Glacier National Park (U.S.)

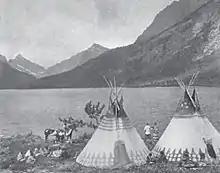
Blackfeet camp at upper St. Mary Lake,

The earliest occupants of the Glacier area with lineage to current tribes were the Flathead (Salish) and Kootenai, Shoshone, and Cheyenne. The Blackfeet lived on the eastern slopes of what later became the park, as well as the Great Plains immediately to the east. The park region provided the Blackfeet shelter from the harsh winter winds of the plains, allowing them to supplement their traditional bison hunts with other game meat. The Blackfeet Indian Reservation borders the park in the east, while the Flathead Indian Reservation is located west and south of the park. When the Blackfeet Reservation was first established in 1855 by the Lame Bull Treaty, it included the eastern area of the current park up to the Continental Divide. To the Blackfeet, the mountains of this area, especially Chief Mountain and the region in the southeast at Two Medicine, were considered the "Backbone of the World" and were frequented during vision quests. In 1895 Chief White Calf of the Blackfeet authorized the sale of the mountain area, some , to the U.S. government for , with the understanding that they would maintain usage rights to the land for hunting as long as the ceded strip will be "public land of the United States". This established the current boundary between the park and the reservation.